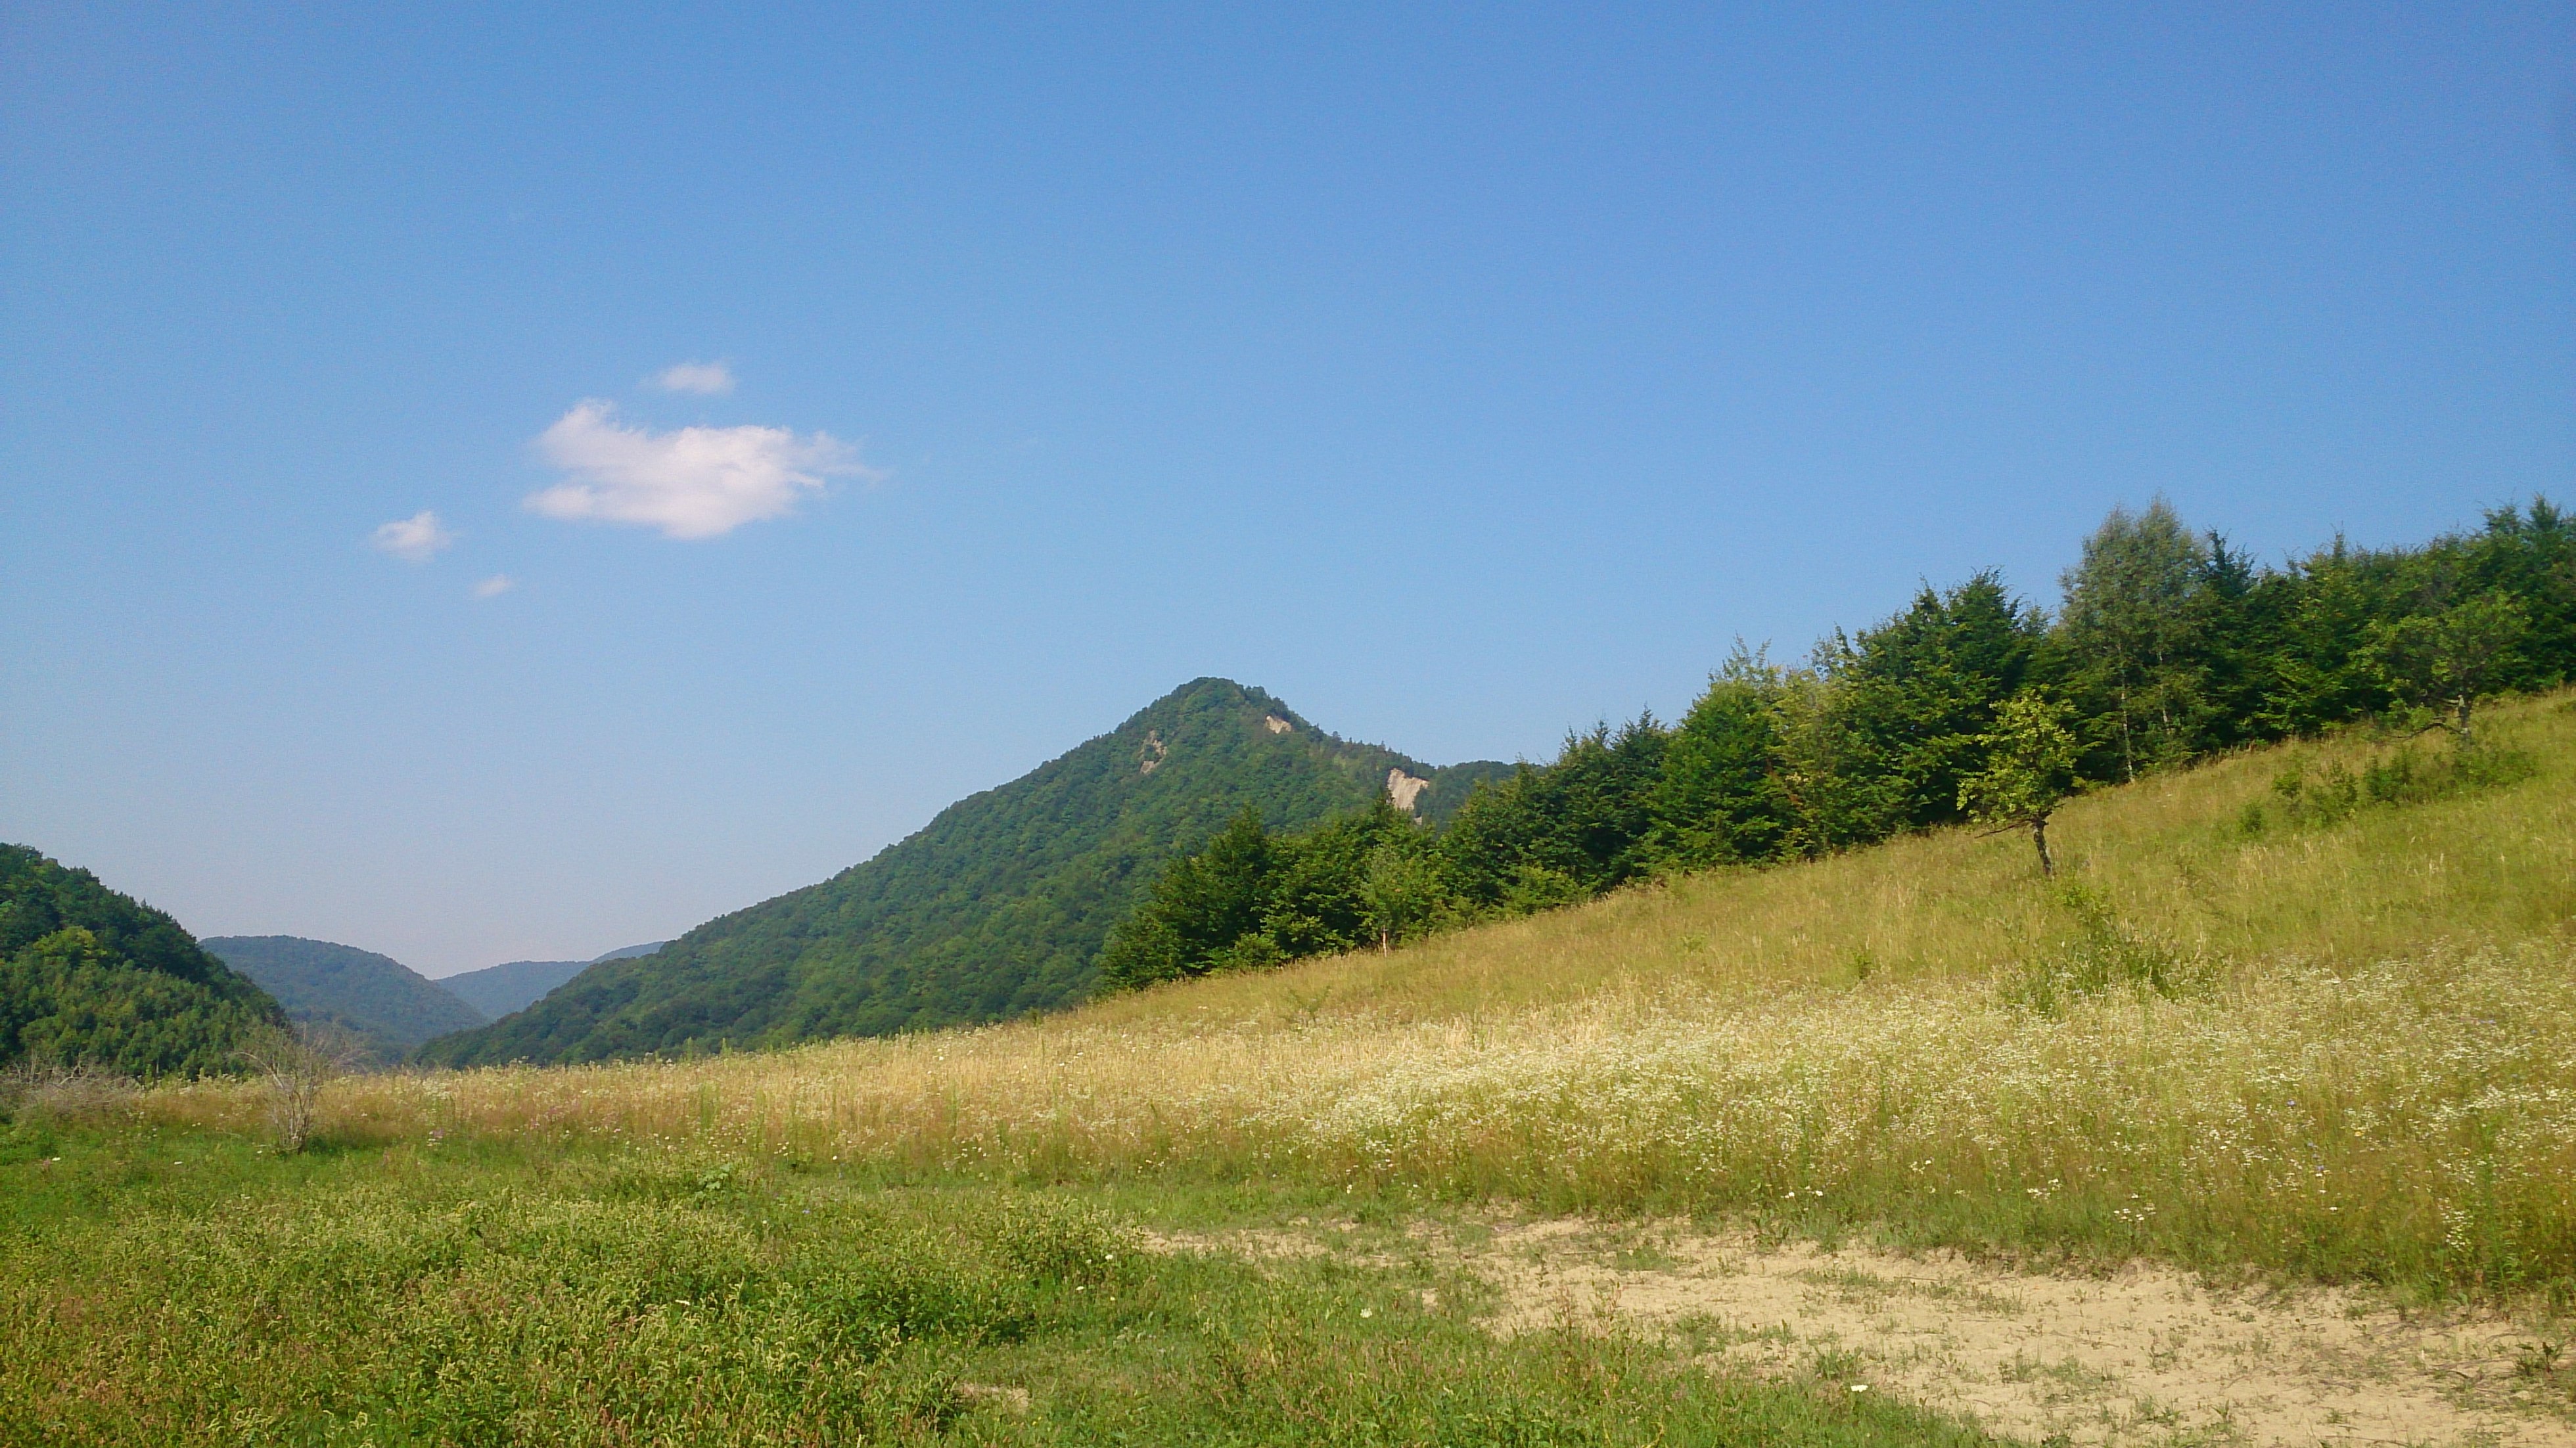
landscape, grass, wilderness, mountain, trail, field, meadow, prairie, hill, valley, mountain range, pasture, ridge, plain, grassland, plateau, fell, habitat, ecosystem, steppe, rural area, natural environment, geographical feature, mountainous landforms, land lot